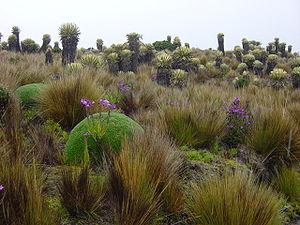
Le climat de la Colombie est tropical et isothermique. Ceci est le résultat de sa localisation géographique près de l'équateur présentant des variations entre cinq régions naturelles qui dépendent de leur altitude, leur température, leur humidité, leurs vents et leurs précipitations. Chaque région jouit d'une température moyenne constante tout au long de l'année présentant seulement des variations déterminées par les précipitations durant une saison pluvieuse causée par la zone de convergence intertropicale.